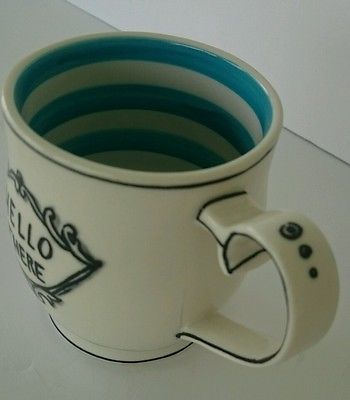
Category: mug